Manikongo

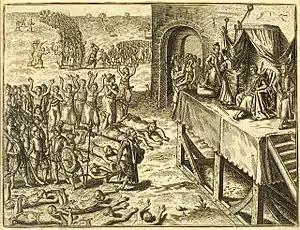
The Manikongo giving audience to his subjects and Portuguese visitors

Manikongo (also called Awenekongo or Mwenekongo) was the title of the ruler of the Kingdom of Kongo, a kingdom that existed from the 14th to the 19th centuries and consisted of land in present-day Angola, Gabon, the Republic of the Congo and the Democratic Republic of the Congo. The manikongo's seat of power was Mbanza Kongo (also called "São Salvador" from 1570 to 1975), now the capital of Zaire Province in Angola. The manikongo appointed governors for the provinces of the Kingdom and received tribute from neighbouring subjects.